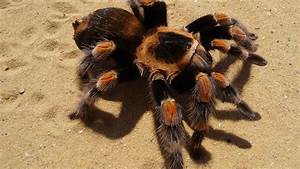
Label: ragno